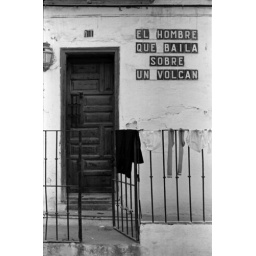
'The man who dances on a volcano' -small house in a back street of Torremolinos, December 1975.